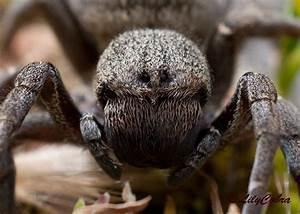
spider